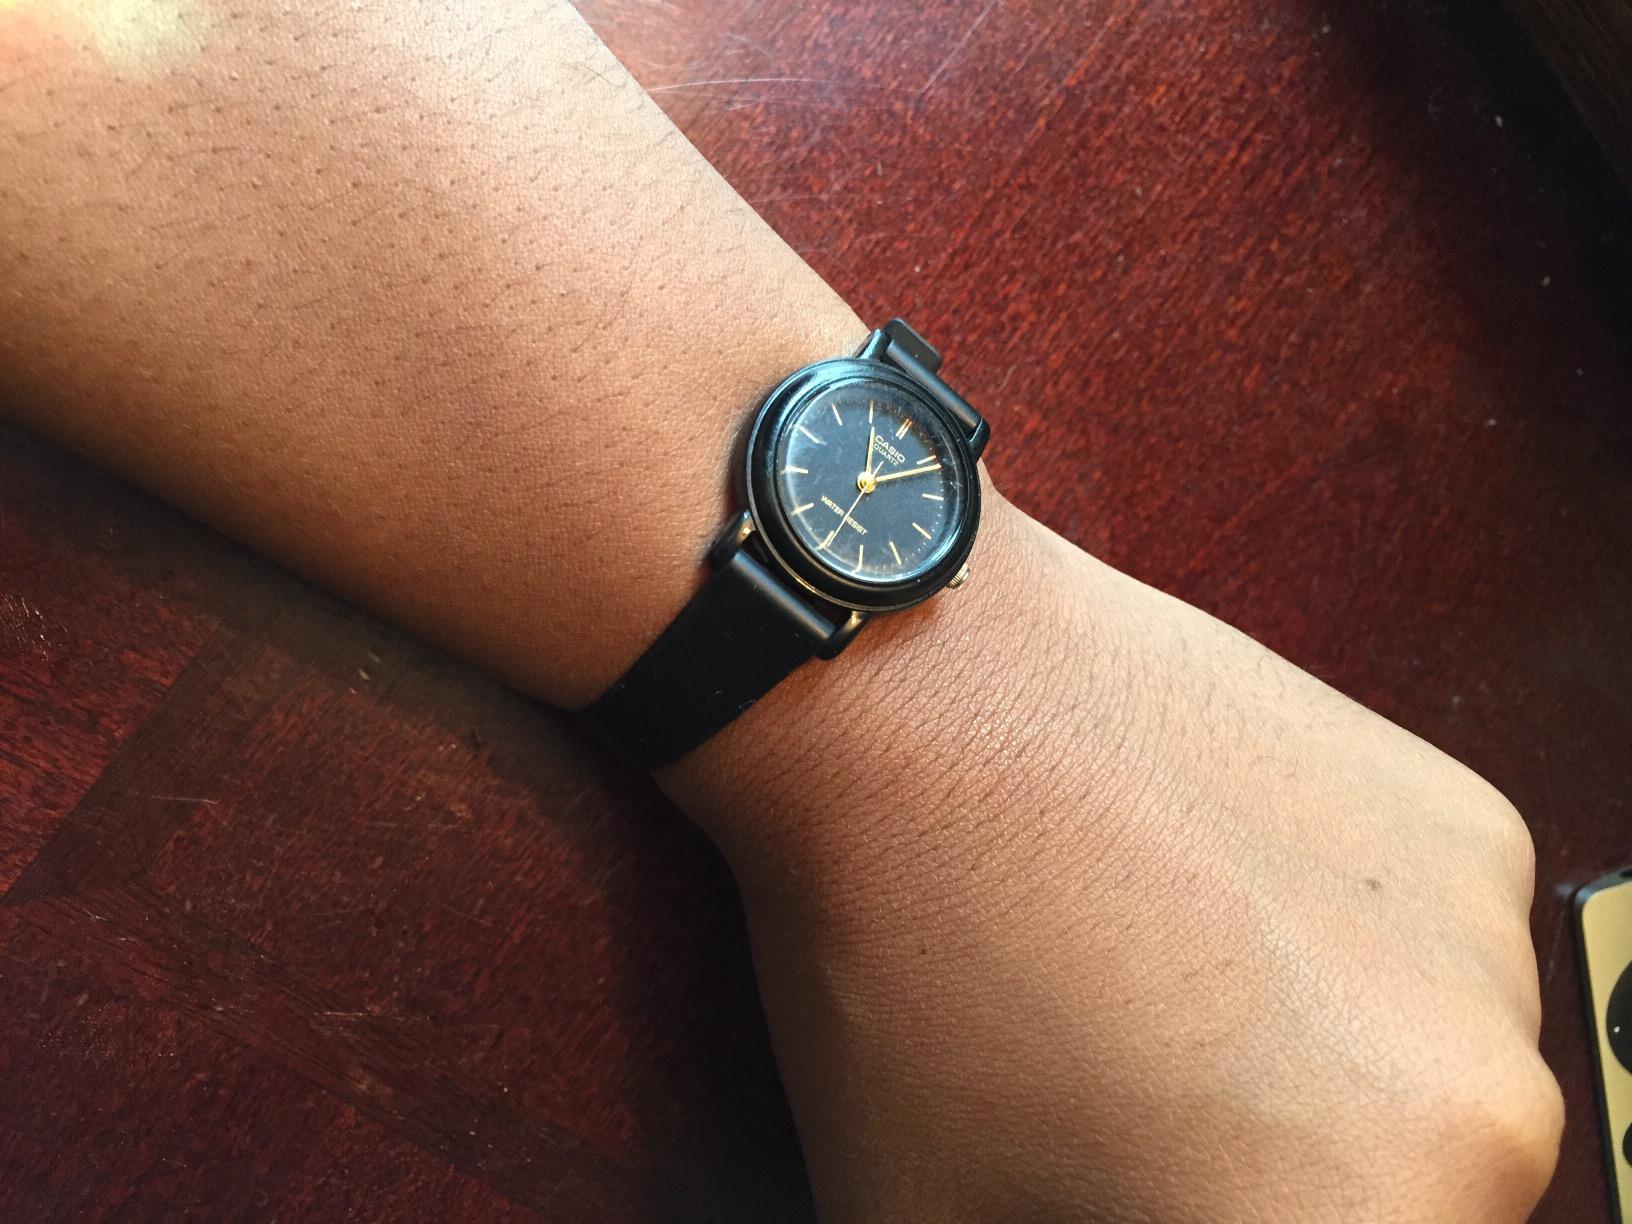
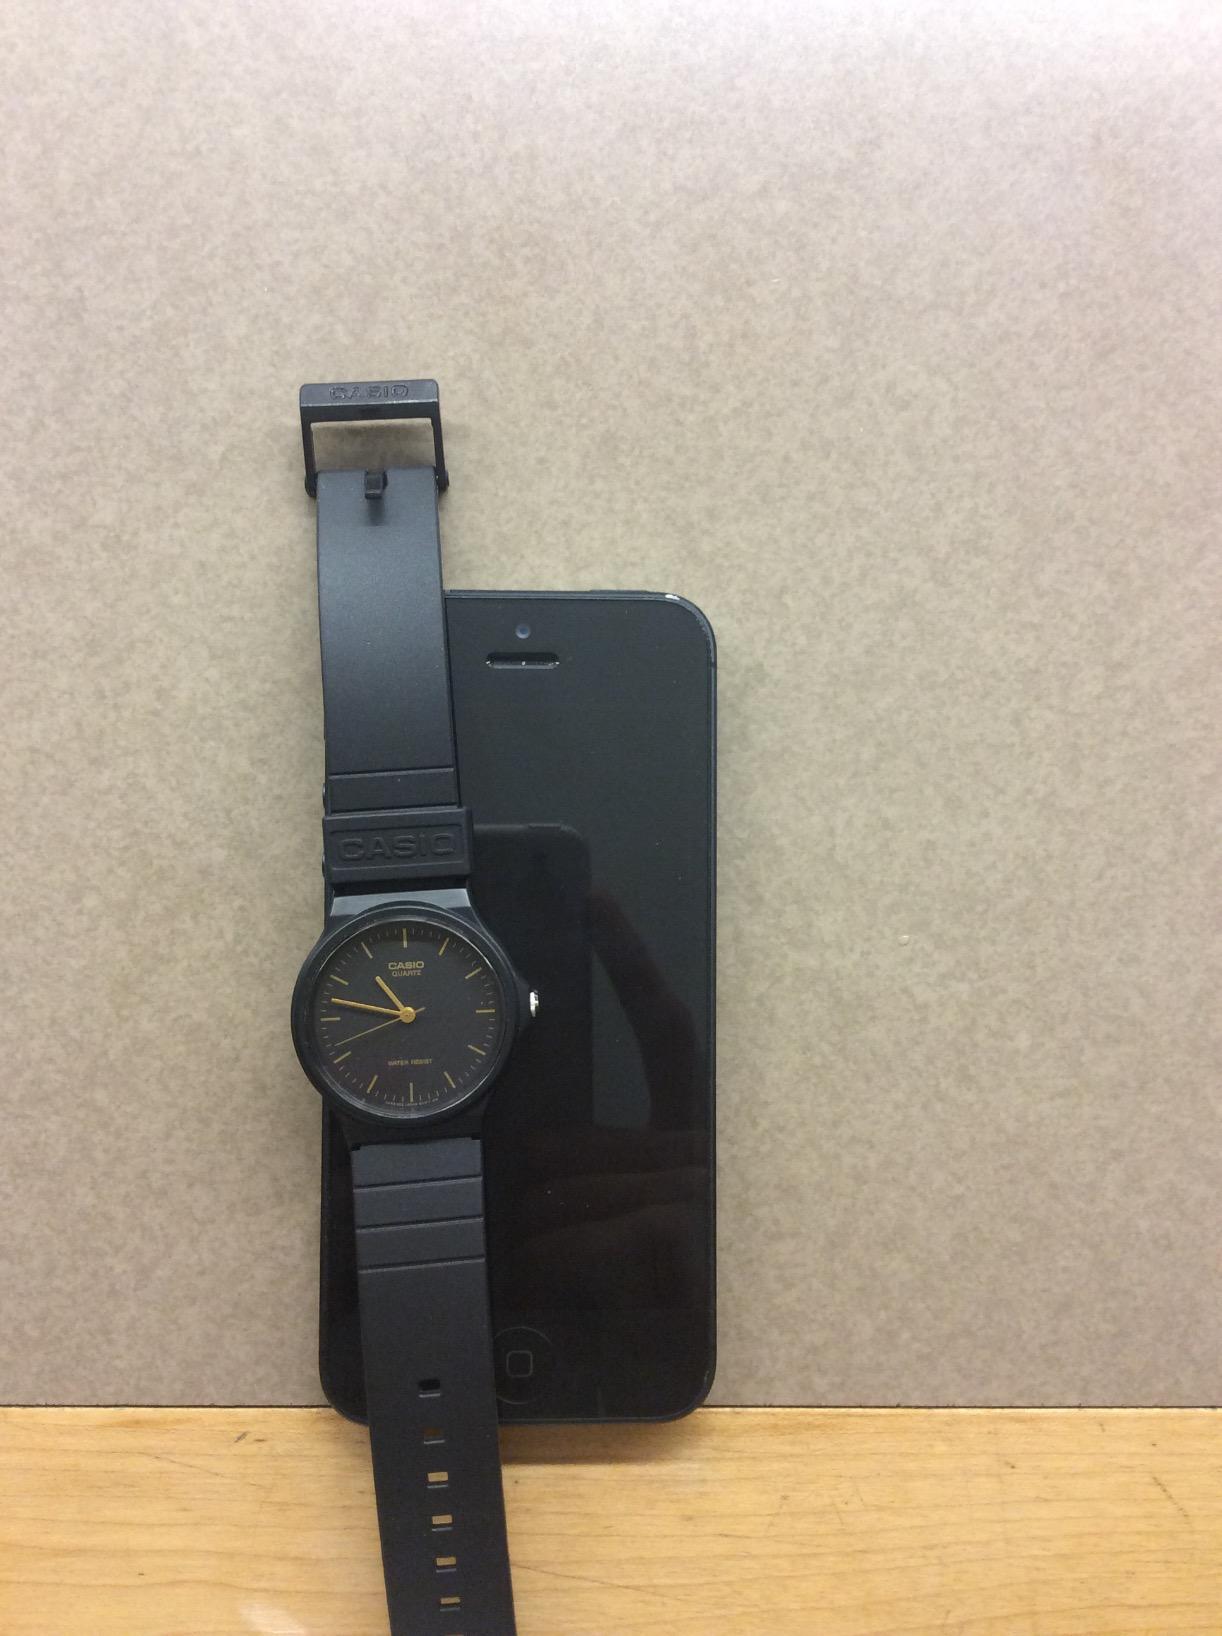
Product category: accessories_watch
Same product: no